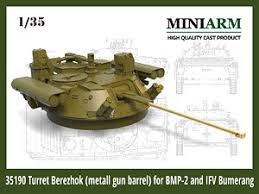
Label: BMP-2